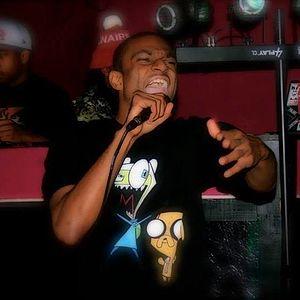
La culture du hip-hop est un mouvement ayant émergé dans les [[années 1960